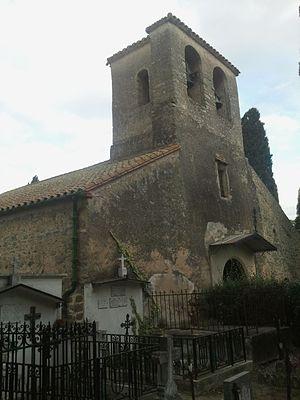
Vue du nord-ouest de l'église Saint-Jean de Saint-Jean-Pla-de-Corts
L'église Saint-Jean de Saint-Jean-Pla-de-Corts est une église en partie romane située à Saint-Jean-Pla-de-Corts, dans le département français des Pyrénées-Orientales.
Cet article présente une liste des églises romanes des Pyrénées-Orientales.